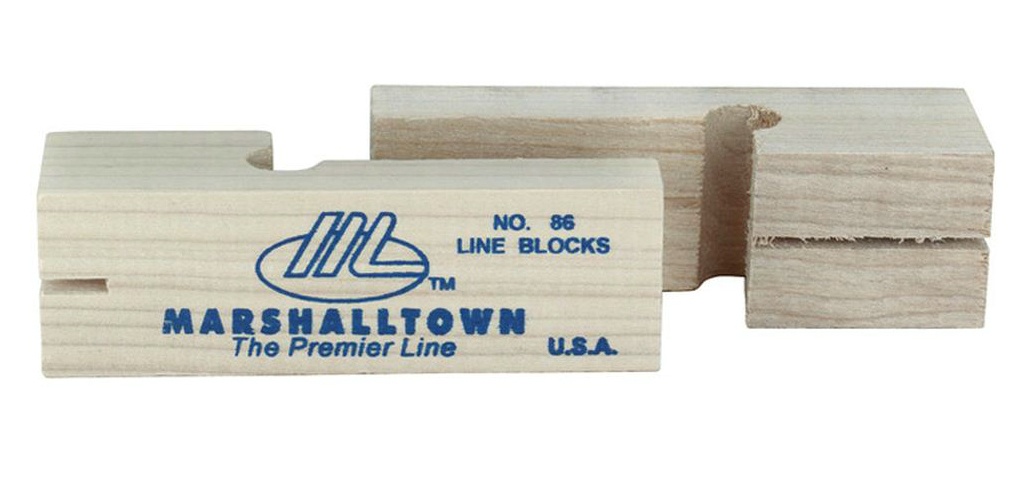
Marshalltown 16506 Wood Line Blocks 3-3/4"
Highlights: Shaped from poplar hardwood Shrink-wrapped in pairs Used for brick or block Material: Poplar hardwood Handle: Molded wood 3-3/4" length Bulk
Brand: Marshalltown
Category: Hardware > Tools > Masonry Tools > Brick Tools